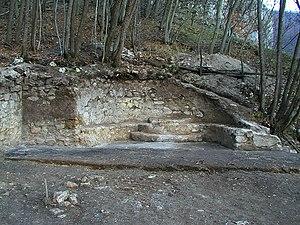
Cet article recense les monuments culturels du district de Rasina en Serbie.
La forteresse de Grabovac se trouve à Grabovac, dans la municipalité de Trstenik et dans le district de Rasina, en Serbie. Elle est inscrite sur la liste des monuments culturels protégés de la République de Serbie.
Les monuments culturels protégés constituent une catégorie de monuments de Serbie inscrits sur une liste de monuments bénéficiant de la protection de l'État. Il s'agit d'une troisième catégorie de monuments protégés classés, par leur importance, après les monuments culturels d'importance exceptionnelle et les monuments culturels de grande importance.